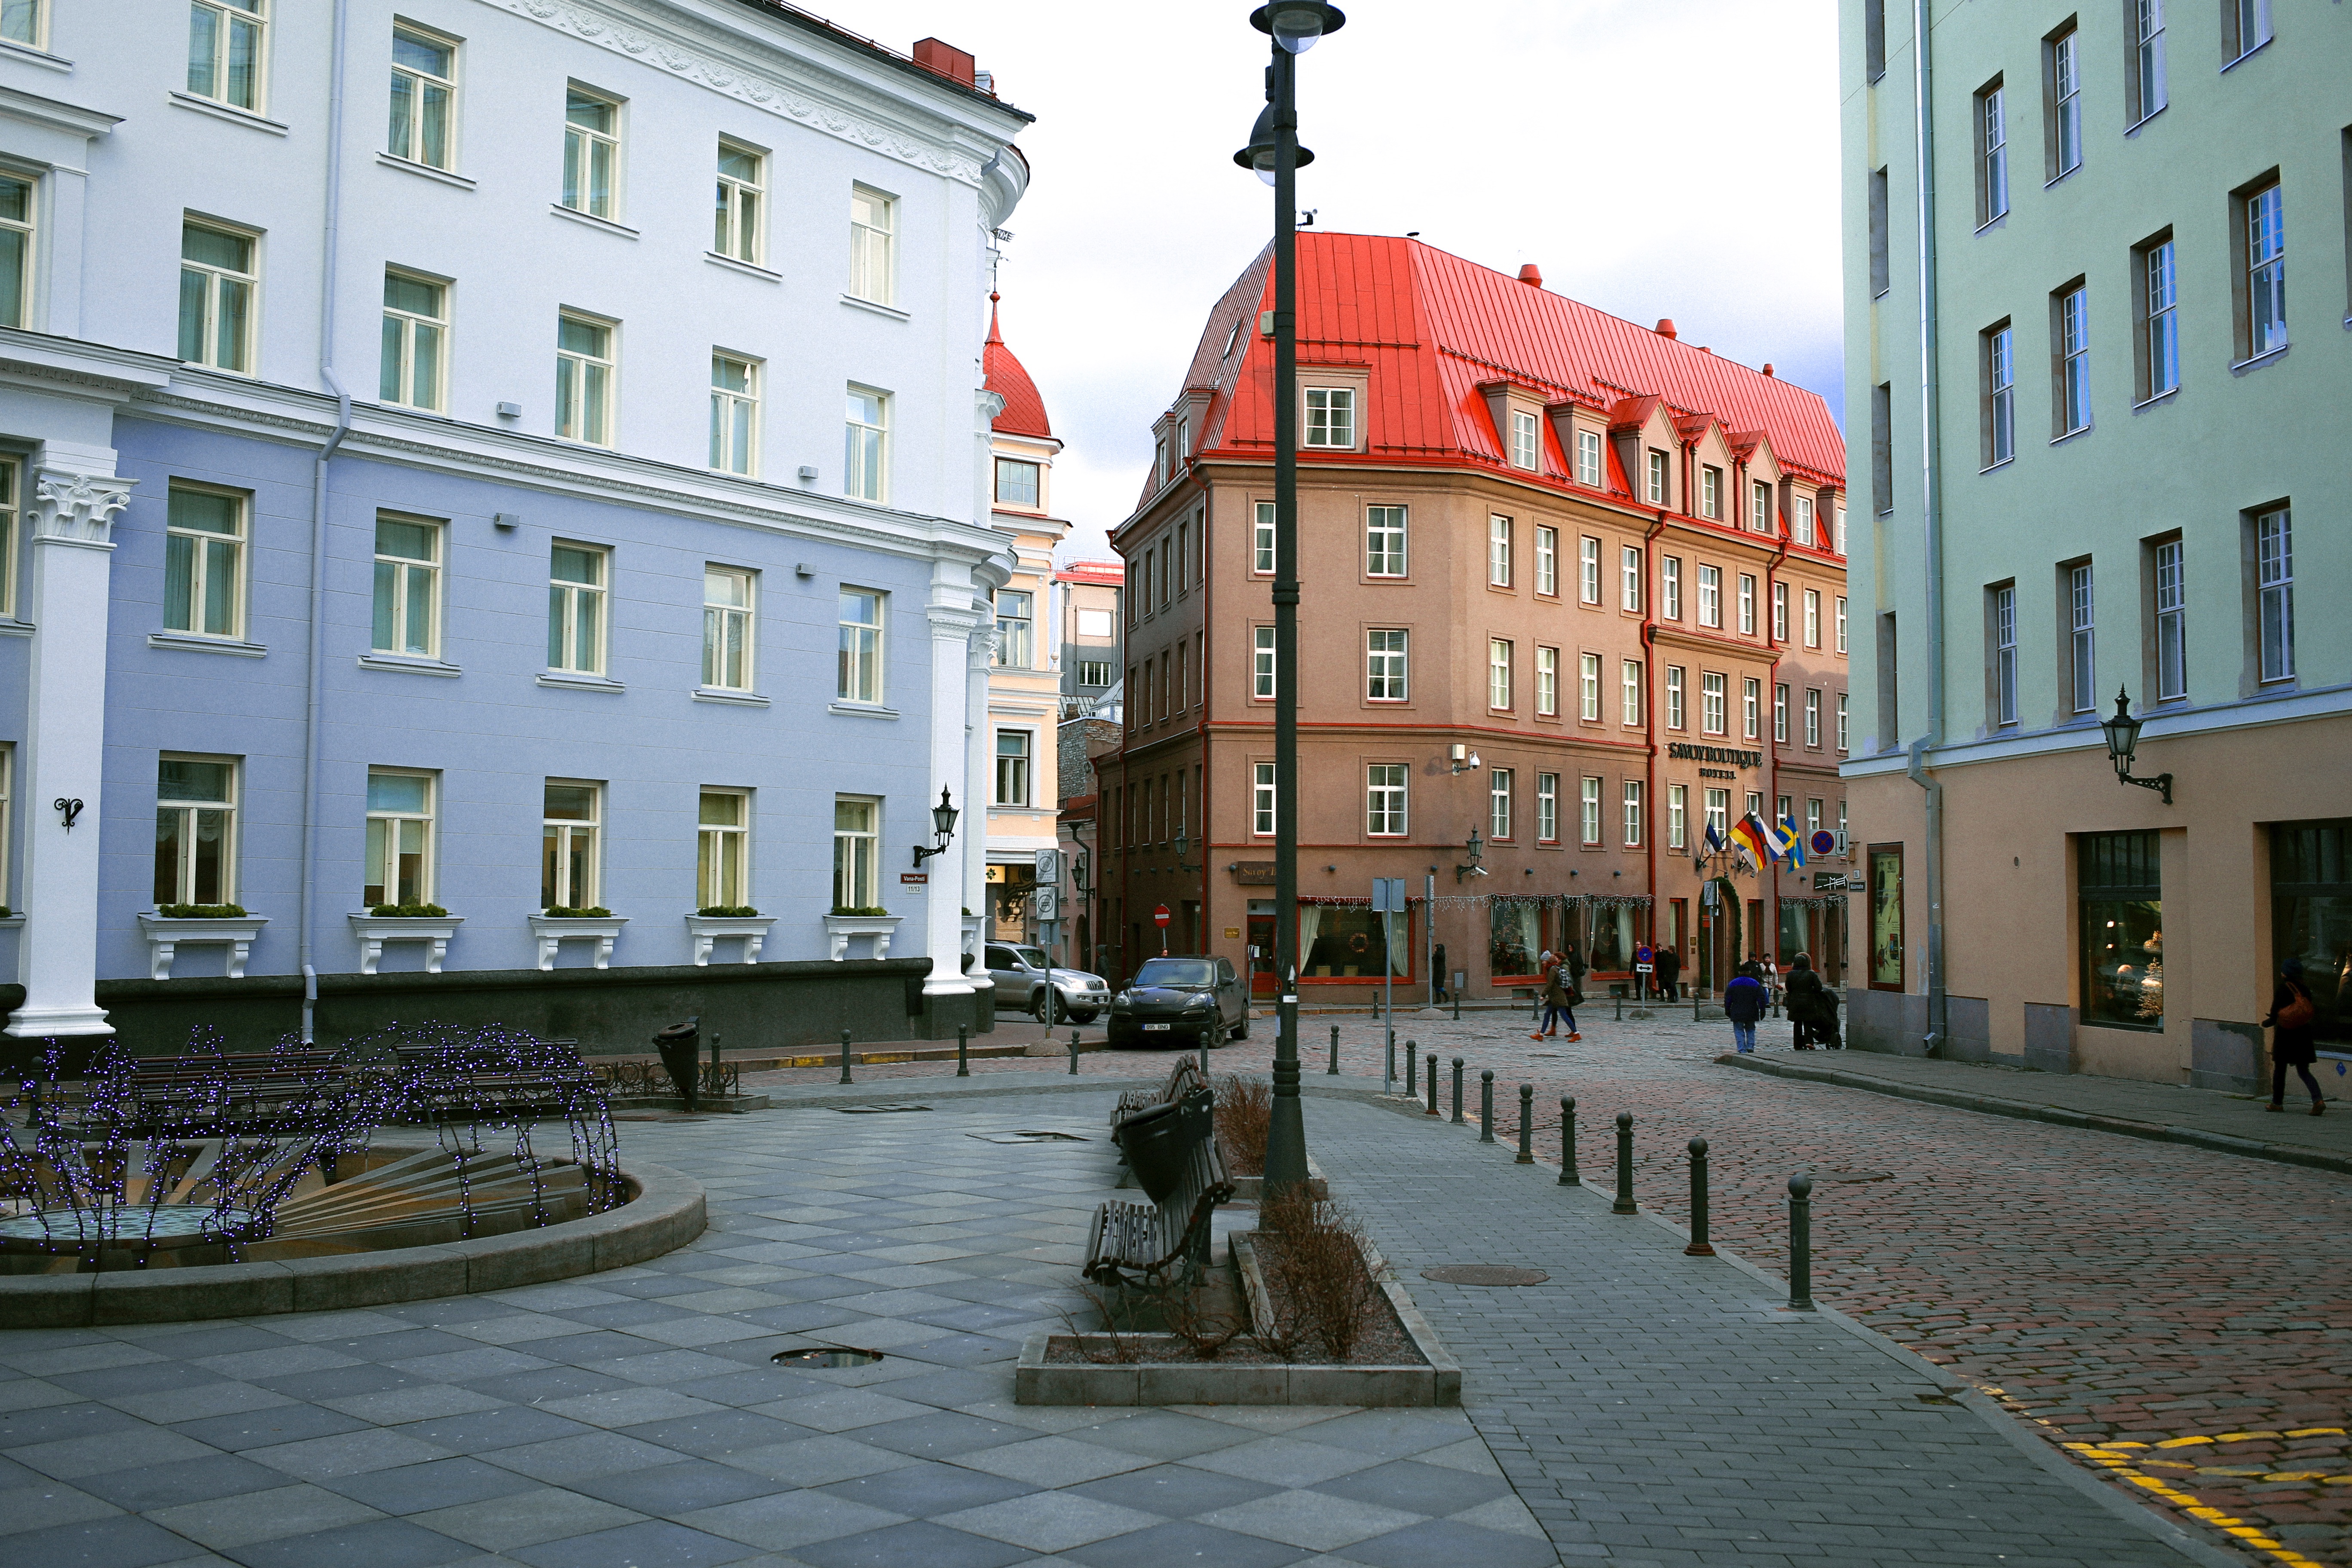
architecture, road, street, town, palace, city, cityscape, downtown, plaza, landmark, facade, waterway, town square, neighbourhood, urban area, human settlement